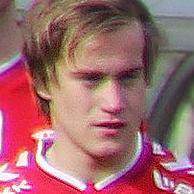
Age: 17